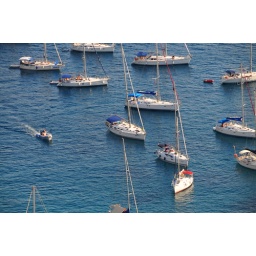
Our sailboat in Hvar's harbor as seen from the castle above the city. (It's the one in the very middle of the frame)